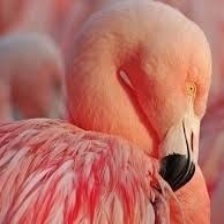
Species: AMERICAN FLAMINGO
Scientific name: PHOENICOPTERUS RUBER